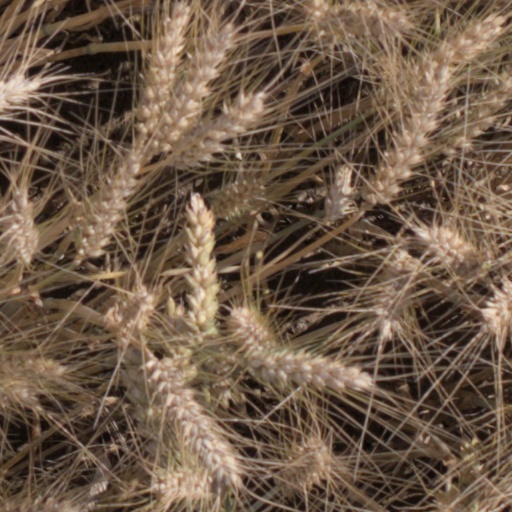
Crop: wheat